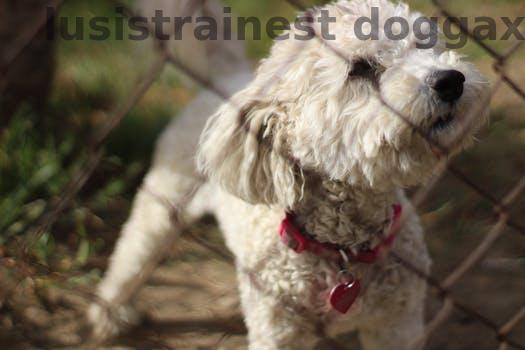
Label: Watermark